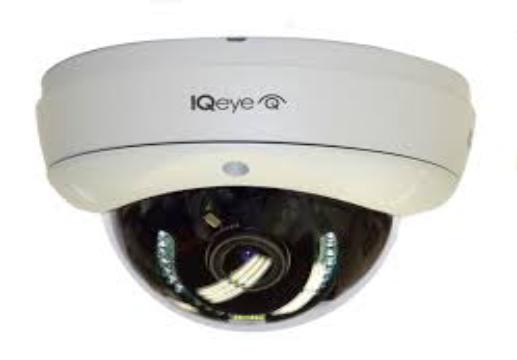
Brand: IQinVision
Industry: Electronic